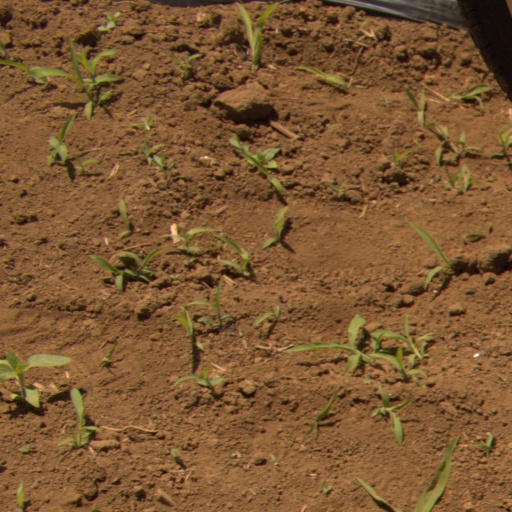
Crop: Jerusalem artichoke